Invasor (horse)

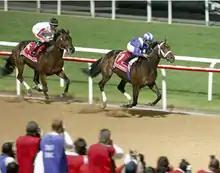

On February 3, 2007, Invasor won his fifth successive Grade I victory in the Donn Handicap at Gulfstream Park. Coming from off the pace, he was virtually stopped when Barcola, the long-shot pacesetter, began backing up. Under jockey Fernando Jara, Invasor was forced to check. Trying to angle off the rail, he was still blocked, clipping heels with Barcola. Coming into the stretch, Invasor and Jara found the hole they needed and squeezed through, achieving a two length victory over Hesanoldsalt, ridden by Rafael Bejarano.